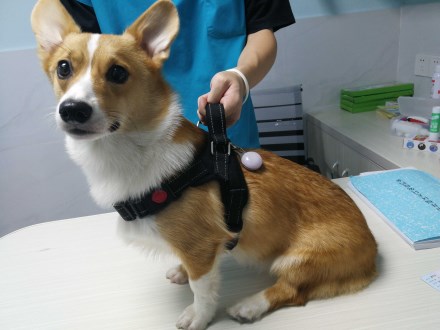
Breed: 2909-n000116-Cardigan